Jon Kortajarena

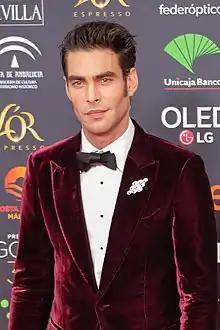
Kortajarena at the 34th Goya Awards in January 2020

Jon Kortajarena Redruello (born 19 May 1985) is a Spanish model and actor. He has done advertising campaigns for Just Cavalli, Versace, Giorgio Armani, Guerlain, Bally, Etro, Trussardi, Diesel, Mangano, Lagerfeld, Pepe Jeans but notably H&M, Zara, Guess, and Tom Ford for his consecutive seasons with the brands. On 26 June 2009, "Forbes" ranked Kortajarena eighth in "The World's 10 Most Successful Male Models".